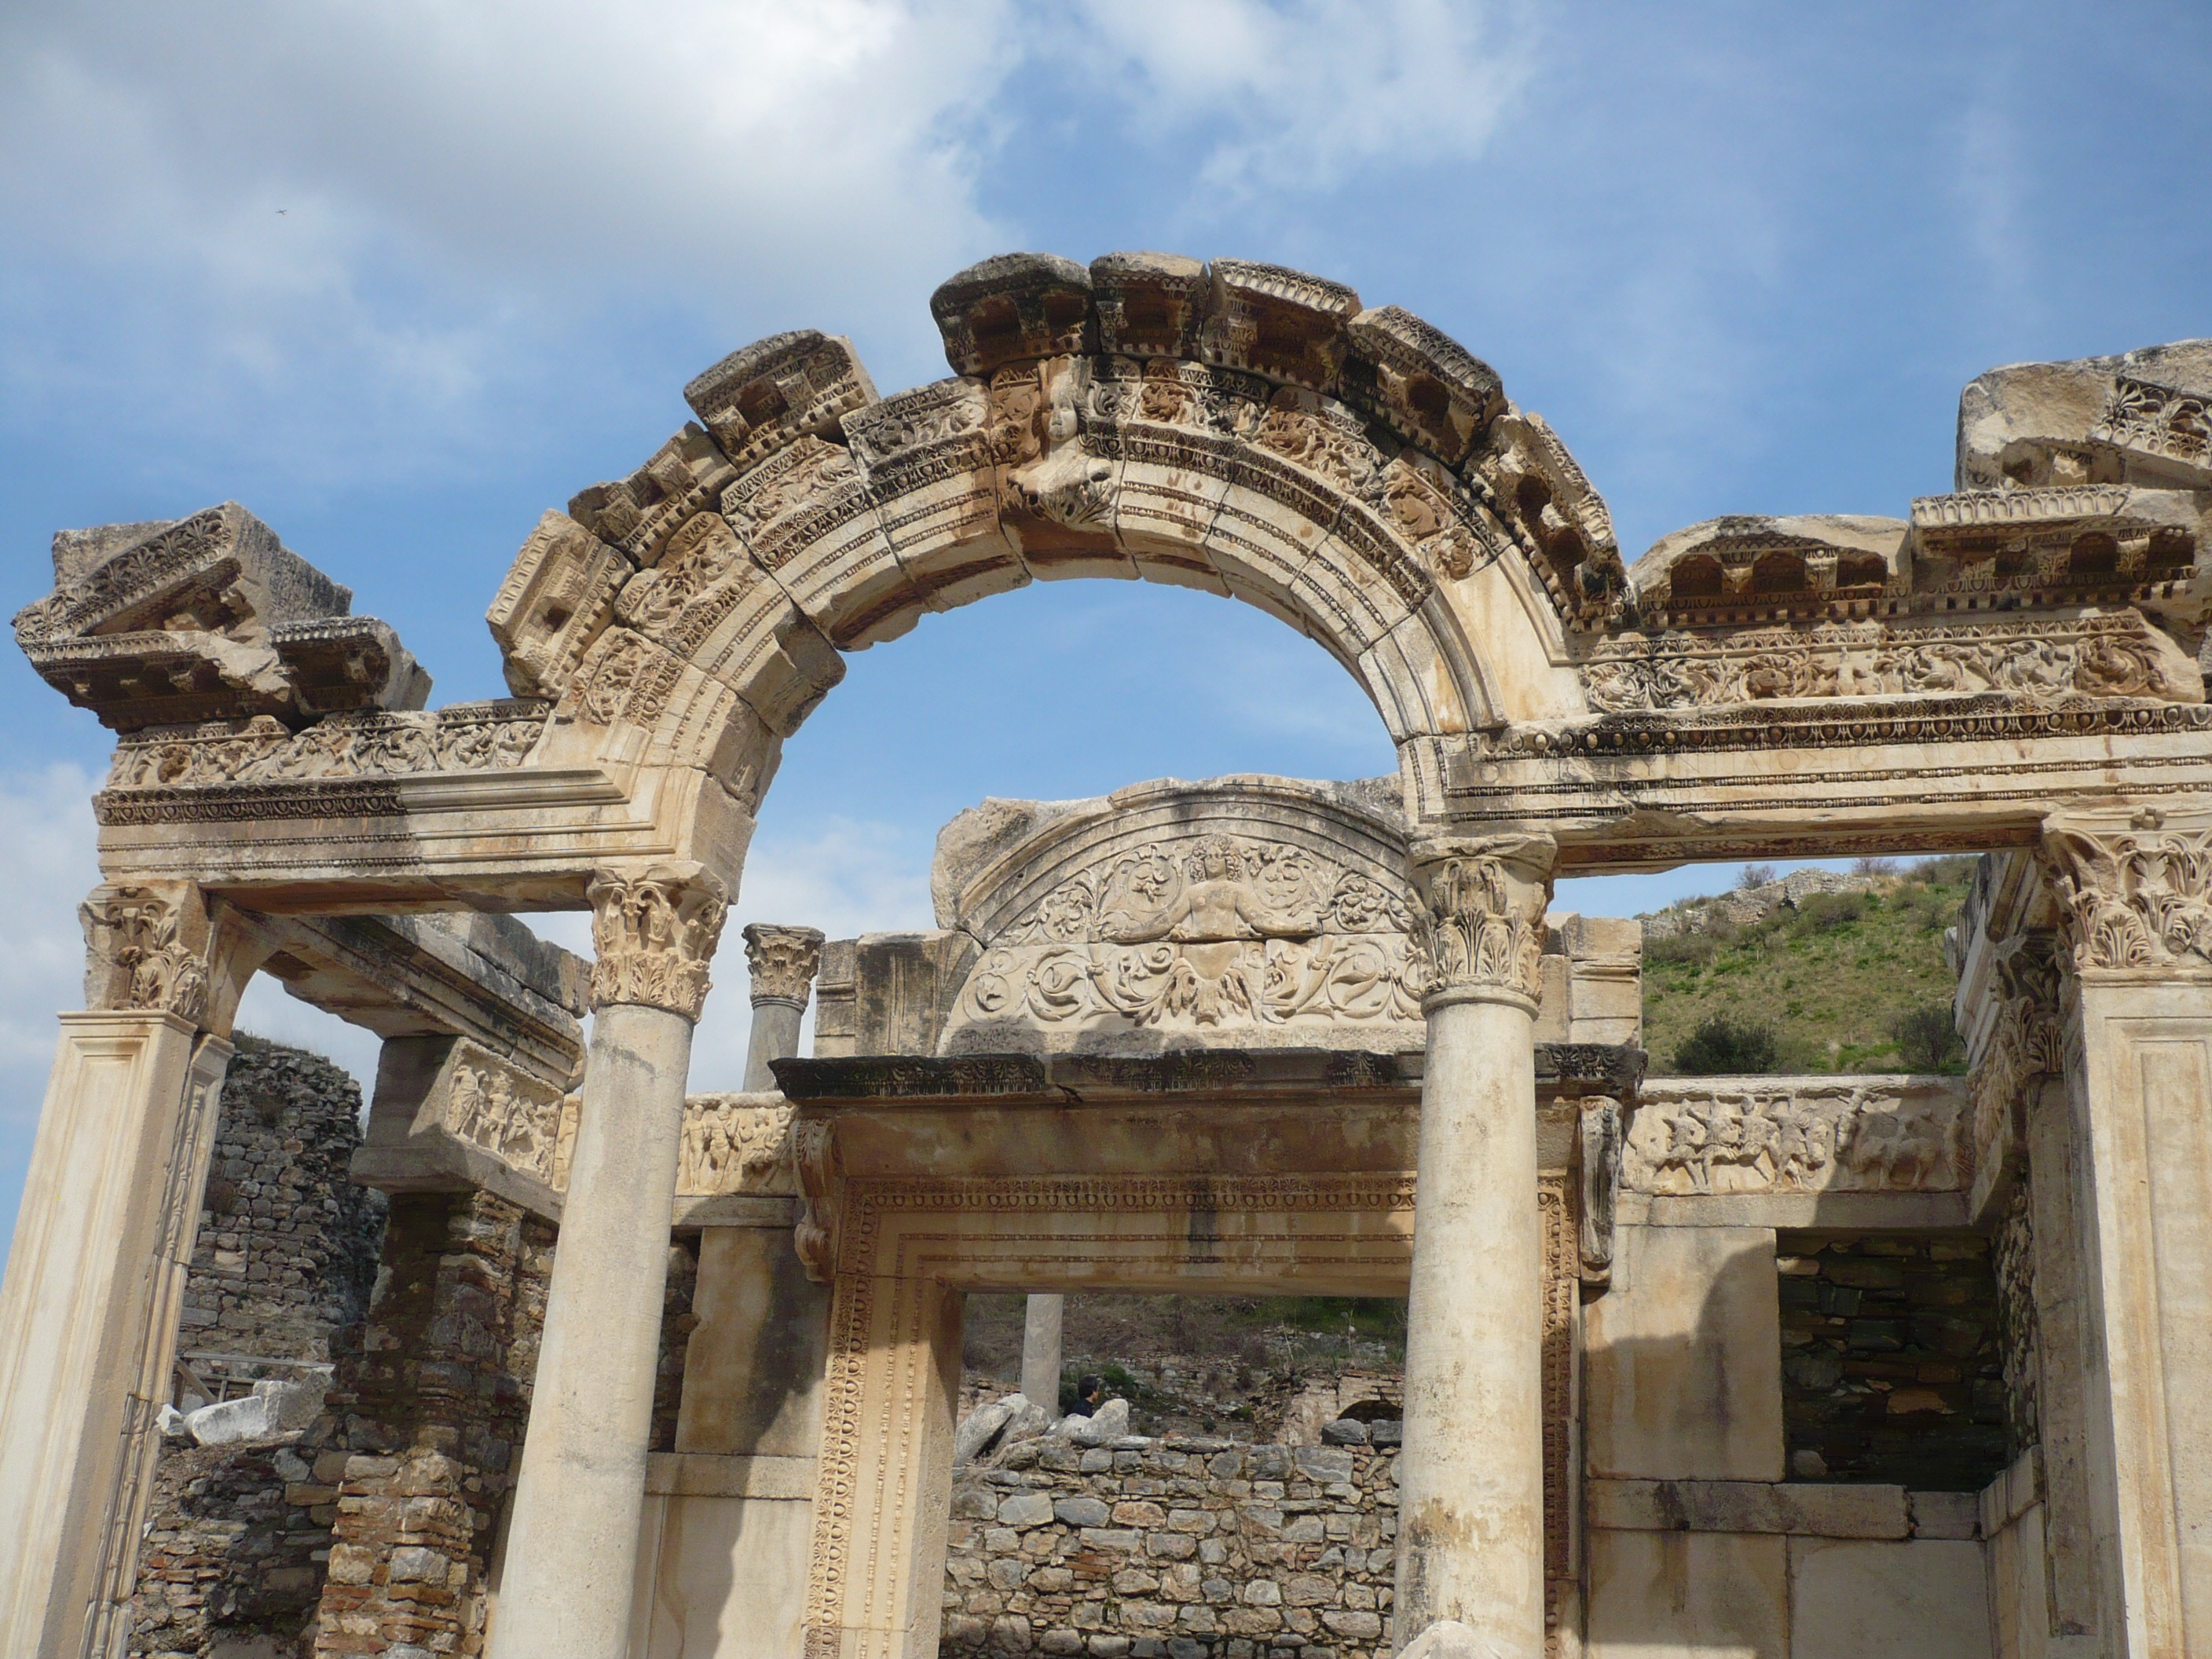
architecture, structure, building, palace, arch, column, landmark, facade, ruin, place of worship, temple, ruins, turkey, monastery, history, columnar, agora, antiquity, ancient times, archaeological site, impressive, unesco world heritage site, roman temple, ruined city, asia minor, historic site, ephesus, seven wonders of the world, ancient history, ancient roman architecture, ancient greek temple, celsus library